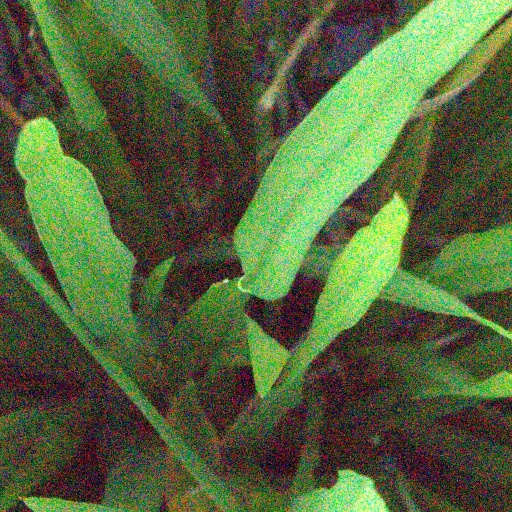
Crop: rice